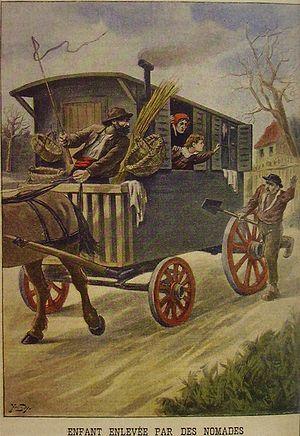
L'affaire de « l'Ange blond », ou de la petite Maria, a pour point de départ la recherche des parents biologiques d'une fillette blonde repérée par la police grecque dans un camp de Roms, le 16 octobre 2013. Huit jours plus tard, après avoir pris une dimension internationale avec la mise à contribution d'Interpol et l'appel à témoins lancé par l'association de protection infantile « Le Sourire de l'enfant », l'enquête débouchait sur l'identification des parents, Atanas et Sacha Roussev, dans un camp rom de Bulgarie. Tous deux confirmaient avoir confié leur fille peu après sa naissance à Christos Salis et Eleftheria Dimopoulou, le couple auprès duquel elle avait été trouvée. Le 9 novembre 2015, ces derniers étaient acquittés de l'accusation d'enlèvement, faute de preuves. La petite Maria Roussev restait en Grèce, à la garde de l'association.